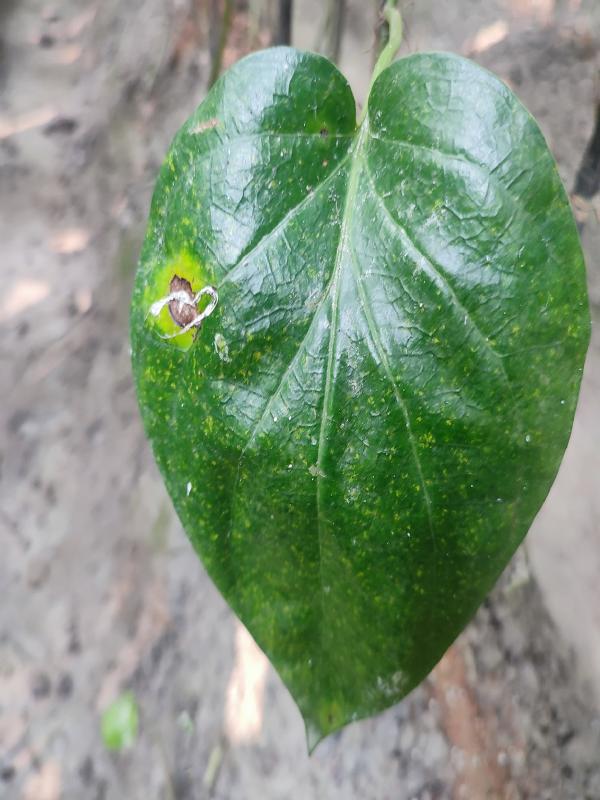
Label: Bacterial_Leaf_Disease